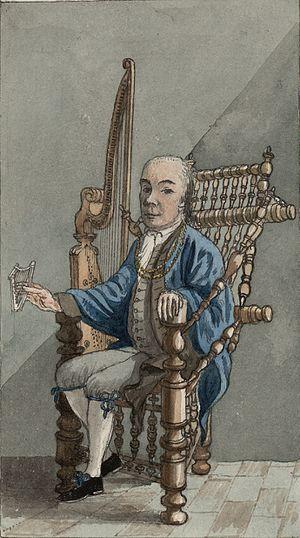
John Parry est un des plus célèbres harpistes du Pays de Galles.